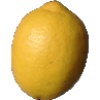
Label: Lemon 1